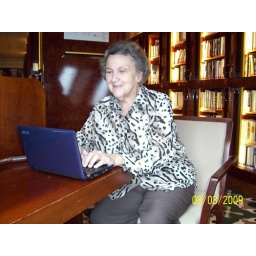
Blogging in the ship library